Aram Street

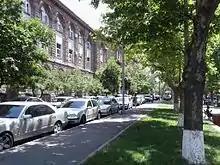
Aram Street in 2014

The street was opened in 1837 and named Tsarskaya Street in the honour of Tsar Nicholas I who visited the city during that period. In 1919, after the death of the first interior minister of the First Republic of Armenia Aram Manukian, the street was officially renamed after him. After the sovietization of Armenia, the communists renamed the street after the bolshevik activist Suren Spandaryan in 1921. With the independence of Armenia in 1991, the name of Aram Manukian was restored and the street was officially renamed as Aram Street (in Armenian: "Arami Poghots").